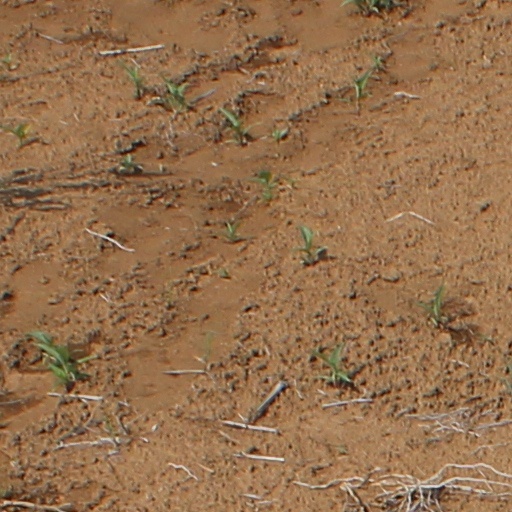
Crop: wheat